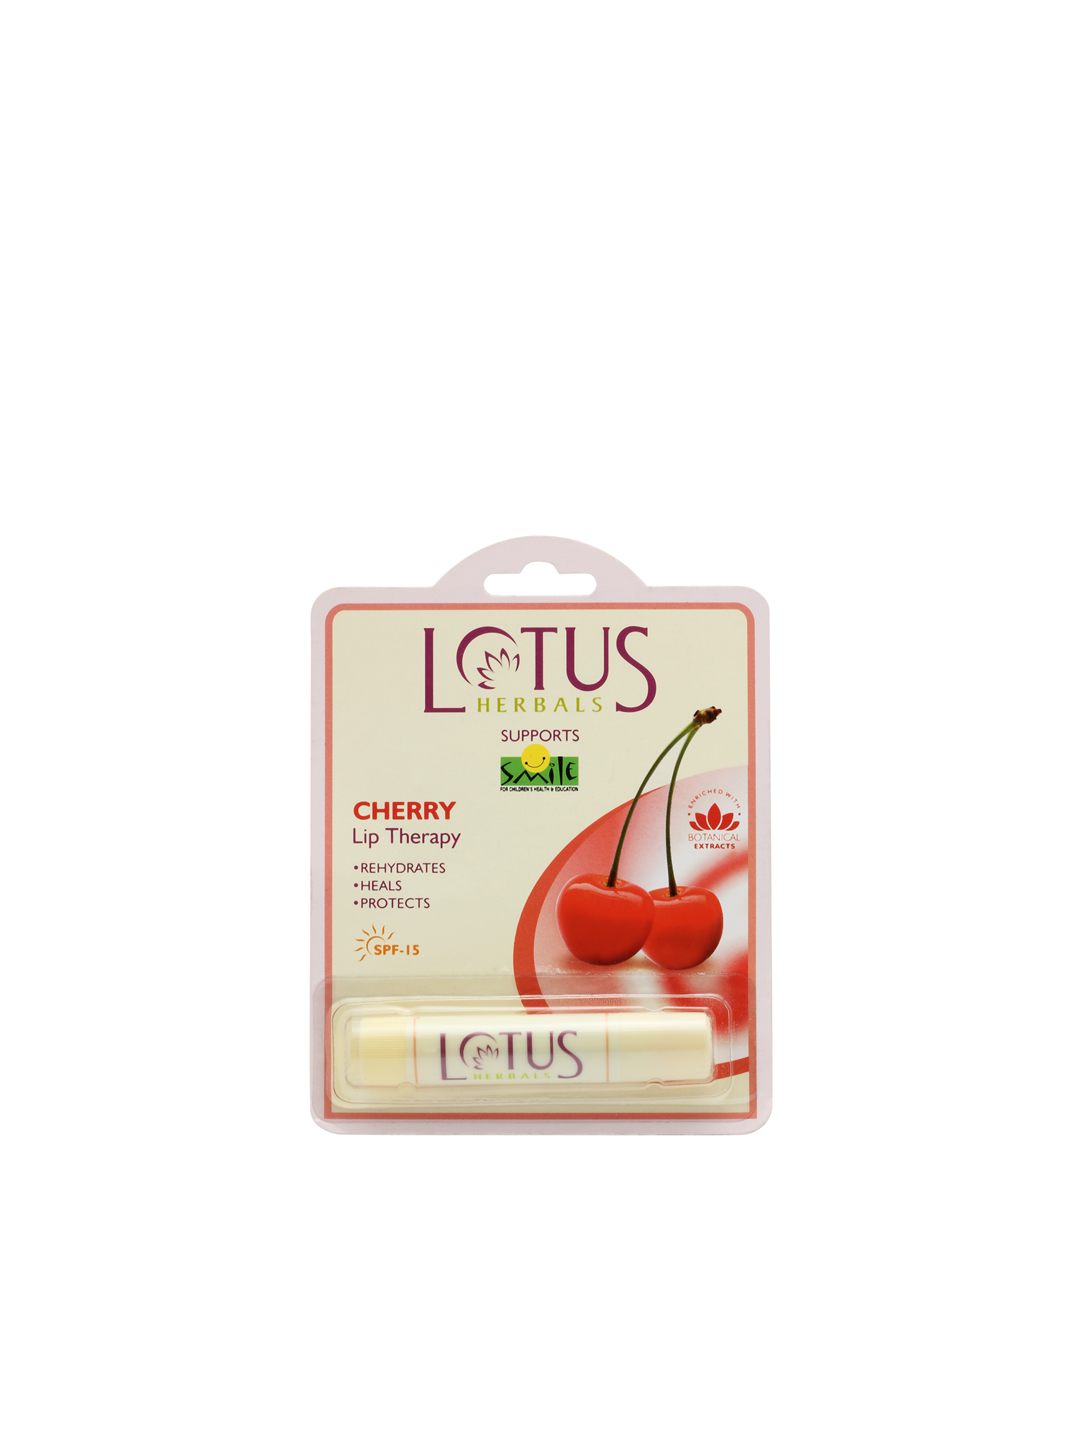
Lotus Herbals Cherry Lip Balm
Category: Personal Care / Lips / Lip Care
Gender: Women
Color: Red
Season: Spring 2017
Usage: NA